Tim Couch

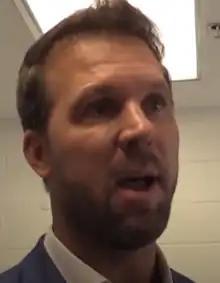
Couch in 2018

Timothy Scott Couch (born July 31, 1977) is an American former professional football quarterback who played in the National Football League (NFL) for five seasons with the Cleveland Browns. He played college football for the Kentucky Wildcats, where he set the Southeastern Conference record for single-season passing yards and won the Quarterback of the Year as a junior. Selected first overall by the Browns in the 1999 NFL draft, Couch was the franchise's first draft pick following their reactivation as an expansion team.